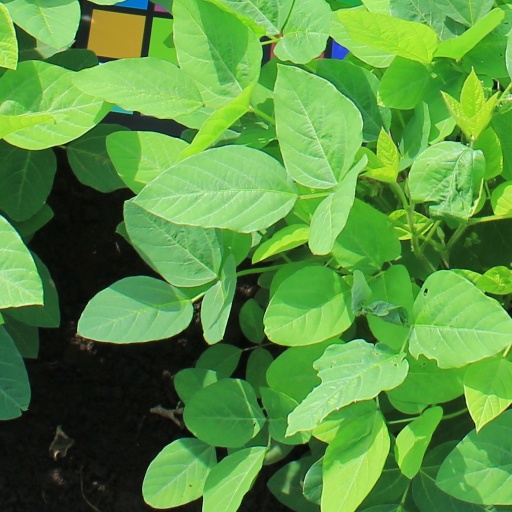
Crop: soybean